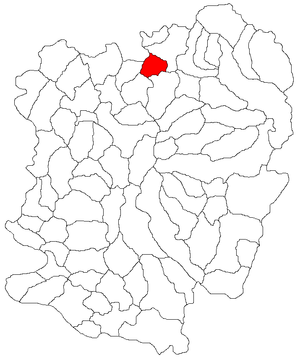
Copăcele est une commune de Roumanie, située dans le județ de Caraș-Severin.